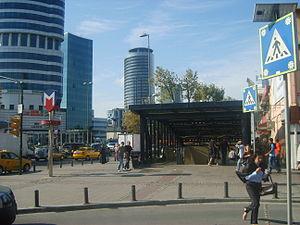
Le métro d'Istanbul est un des systèmes de transport en commun desservant la ville d'Istanbul, en Turquie. Le réseau présente 6 lignes au total qui est constitué d'une ligne de métro léger et de cinq lignes de métro lourd. Les lignes M1, M2, M3 et M6 sont situées sur la rive européenne du Bosphore et les lignes M4 et M5 sur la rive asiatique.